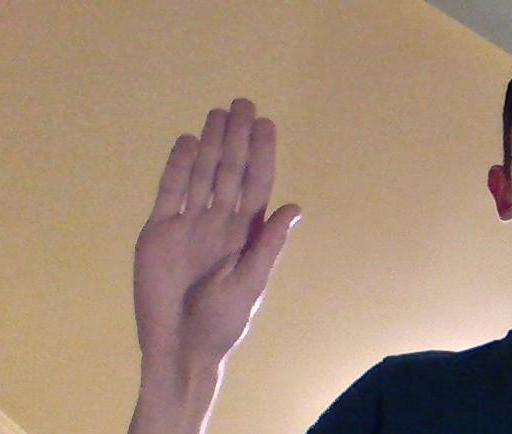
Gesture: stop